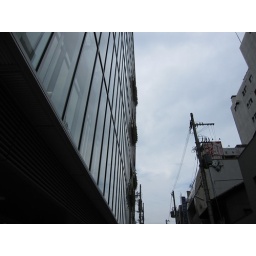
This was cool double curtain wall building we walked by